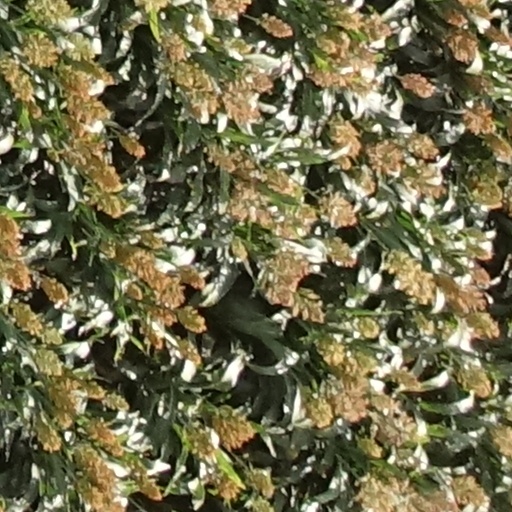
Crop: sorghum